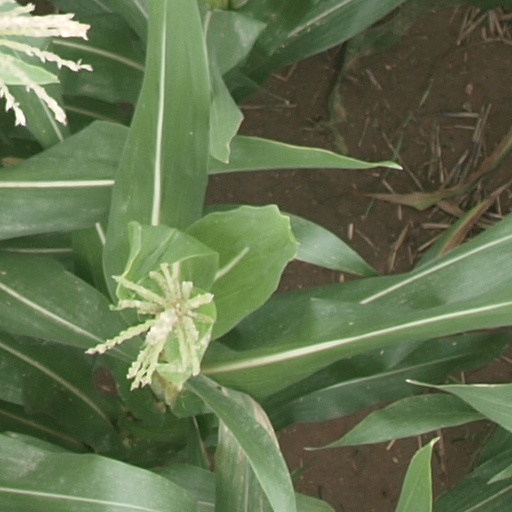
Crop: maize; corn